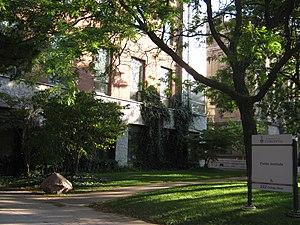
L'Institut Fields est un centre international pour la recherche en sciences mathématiques à l'Université de Toronto. L'institut porte le nom du mathématicien John Charles Fields, fondateur de la Médaille Fields et travaillant à l'Université de Toronto. Il est fondé en 1992, et fut brièvement basé à l'Université de Waterloo avant d'être déplacé à Toronto en 1995.